Wilmot Mansion

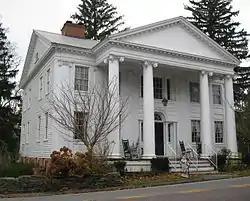
Wilmot Mansion, October 2009

Wilmot Mansion is a historic home located at Bethany, Wayne County, Pennsylvania. It was built in 1827, and is a two-story, wood-frame dwelling in the Greek Revival style. It features a pedimented portico supported by four columns. It was the boyhood home of Congressman, Senator, and abolition advocate David Wilmot (1814-1868).